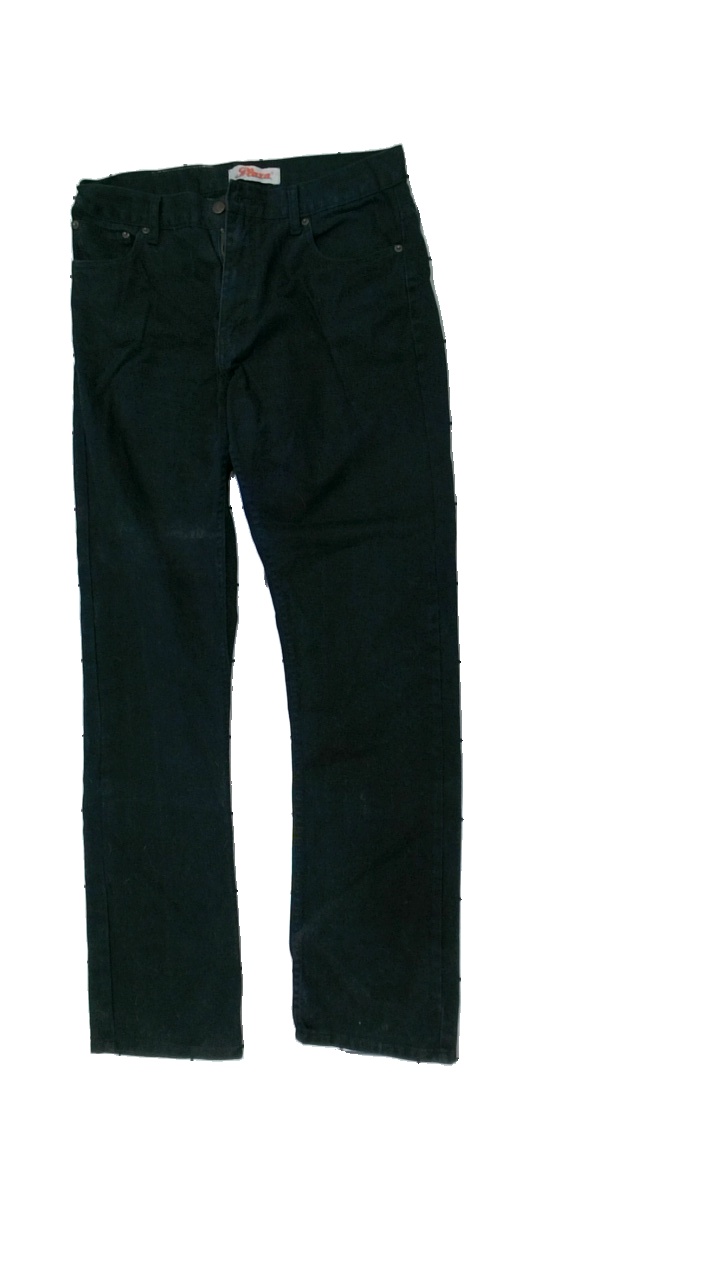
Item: Jeans (Men)
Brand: Plaza
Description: svarta jeans
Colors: Black
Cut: Regular
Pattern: Logo print
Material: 100% bomull
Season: All
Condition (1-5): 1
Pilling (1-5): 2
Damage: hårigt och dammigt
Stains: Minor
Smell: Major
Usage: Export
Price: <50